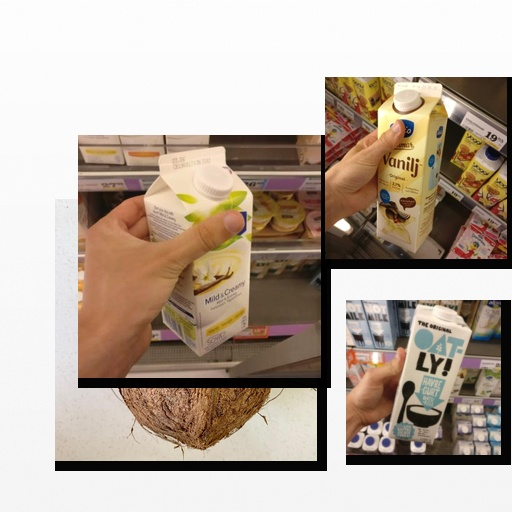
Food items: vanilla_yogurt, oat_yogurt, vanilla_soyghurt, coconut